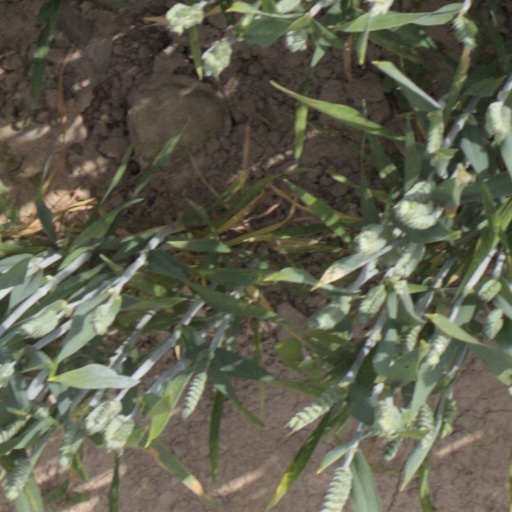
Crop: wheat